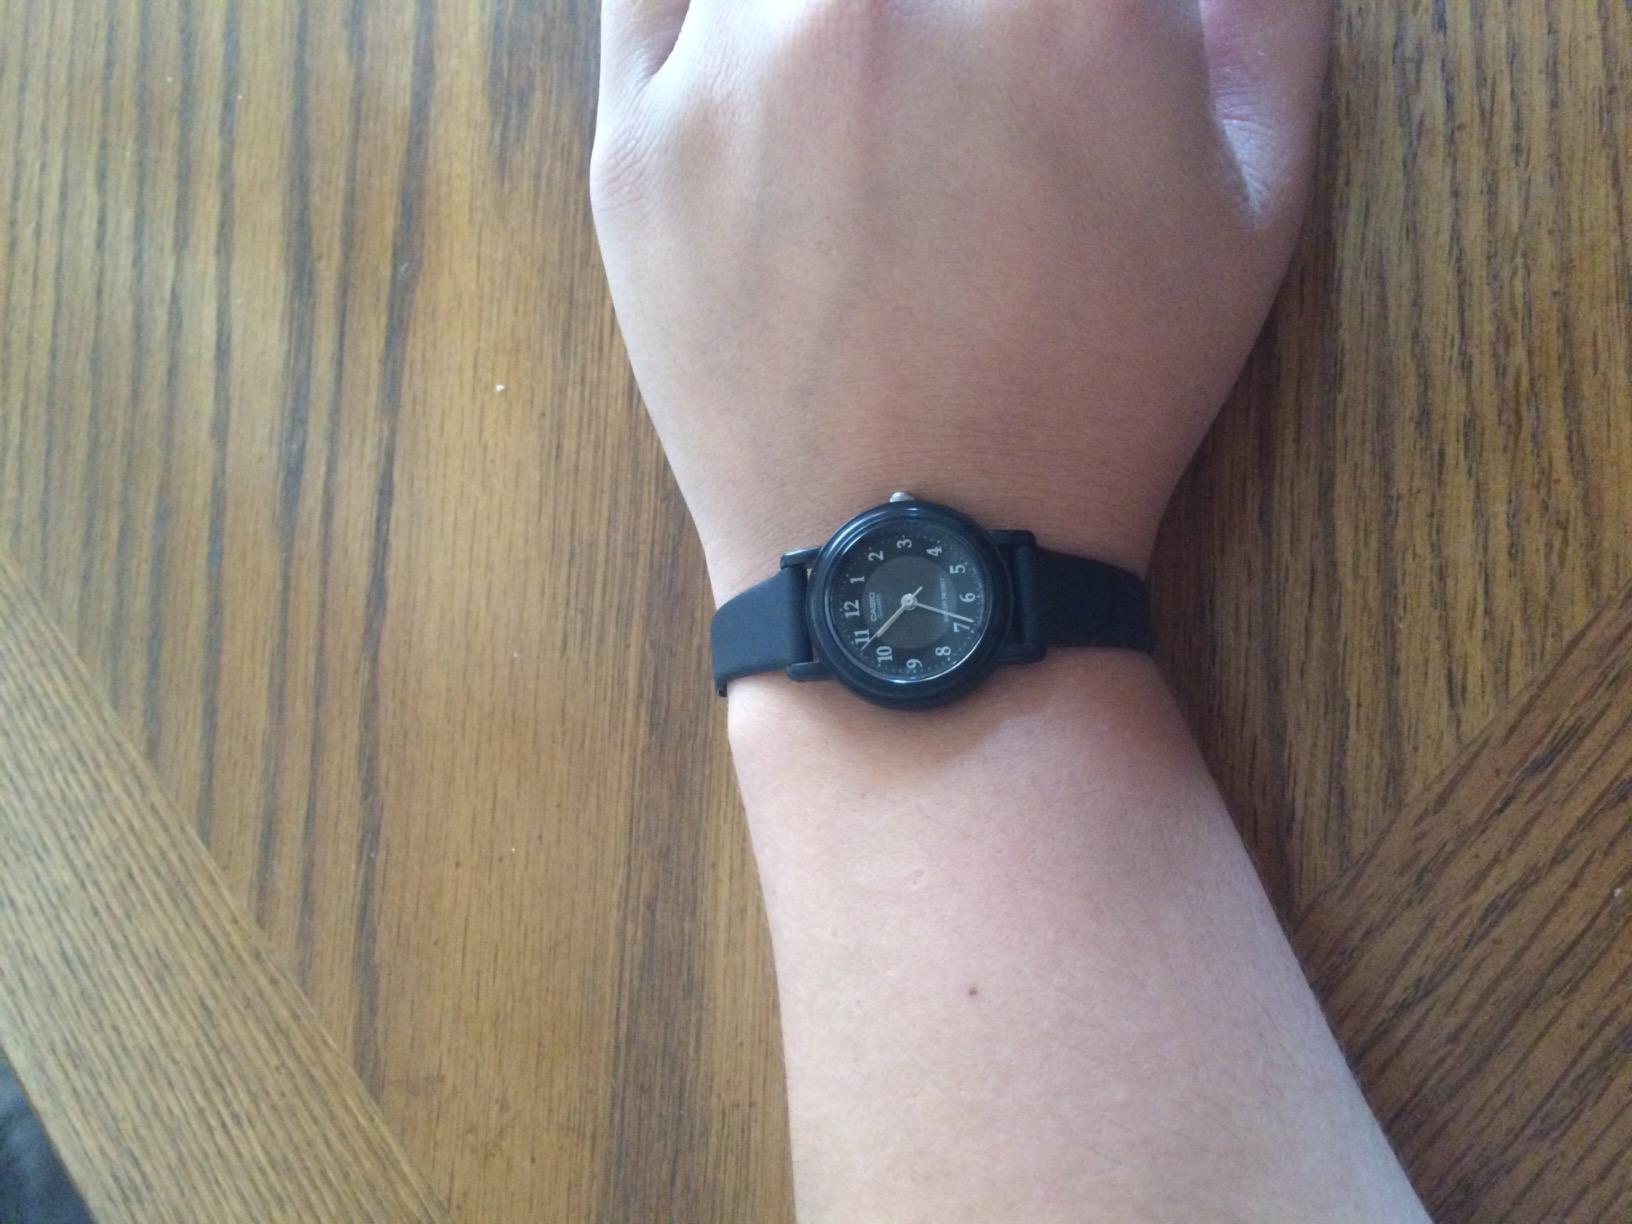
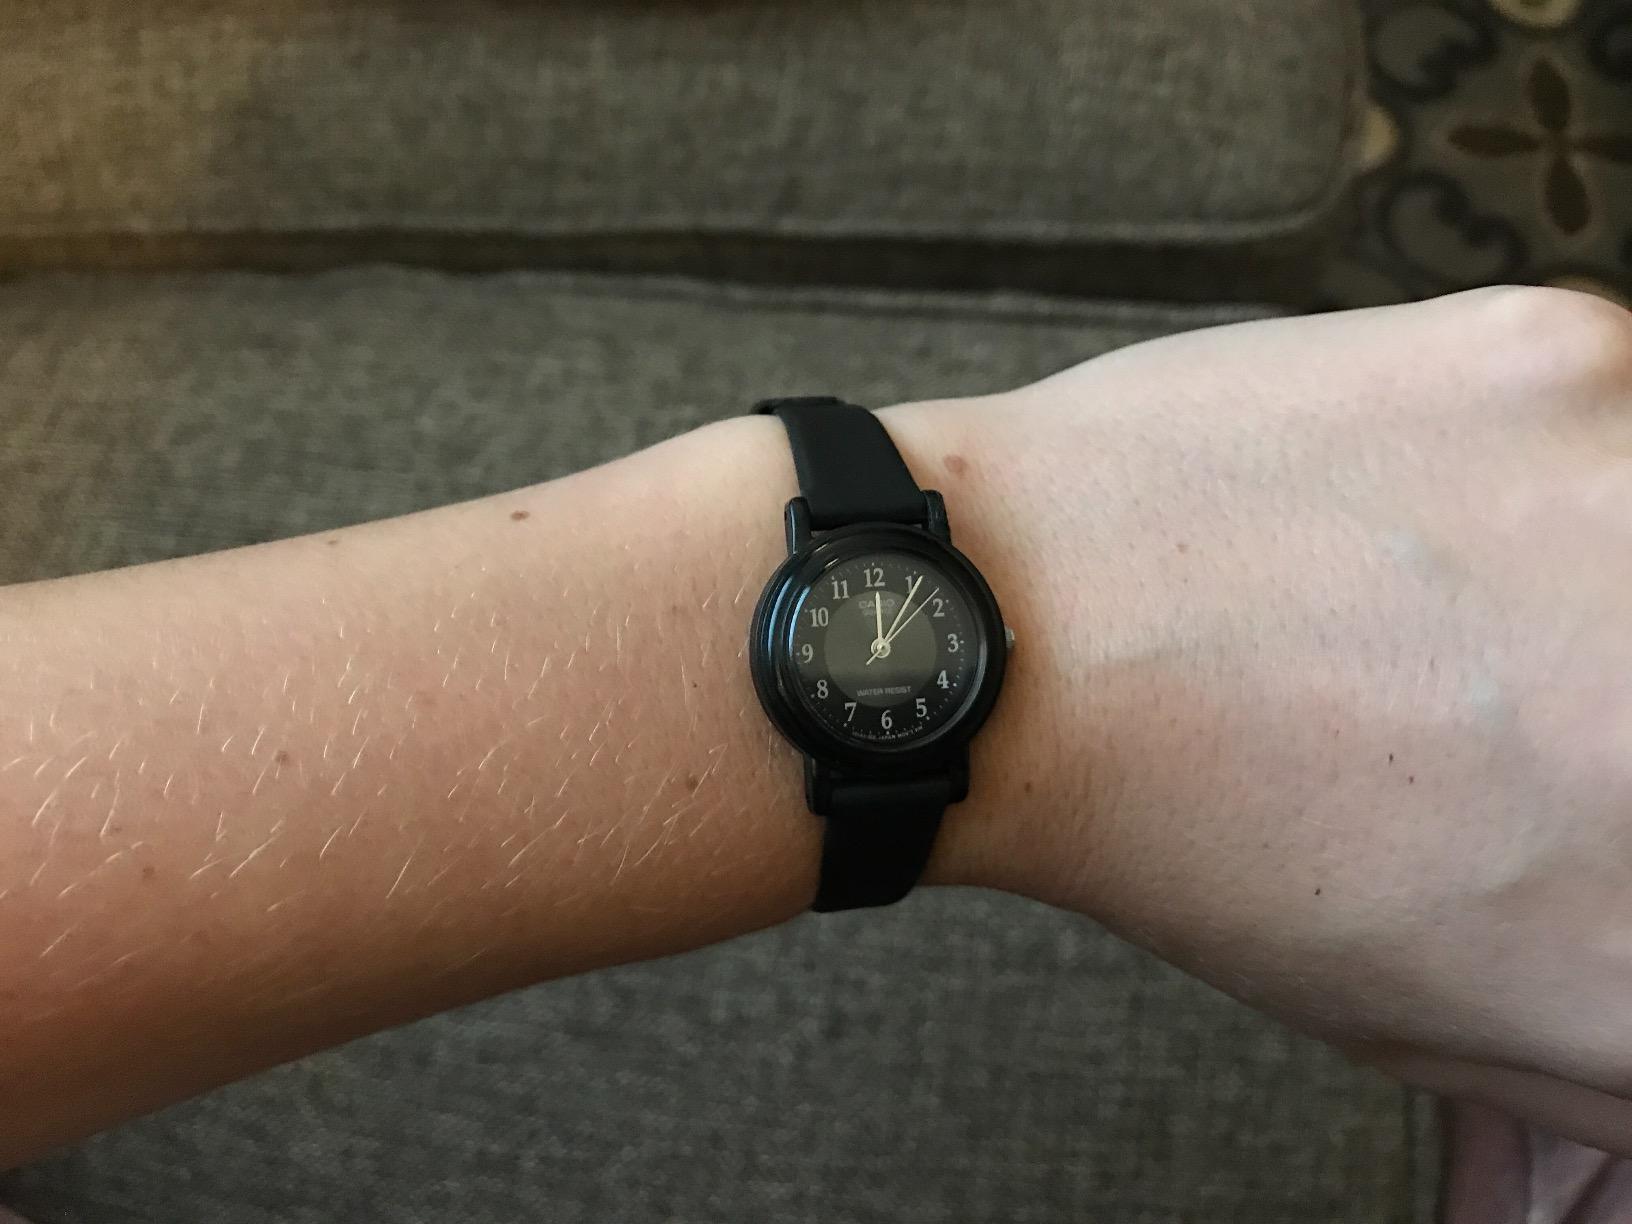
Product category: accessories_watch
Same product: yes